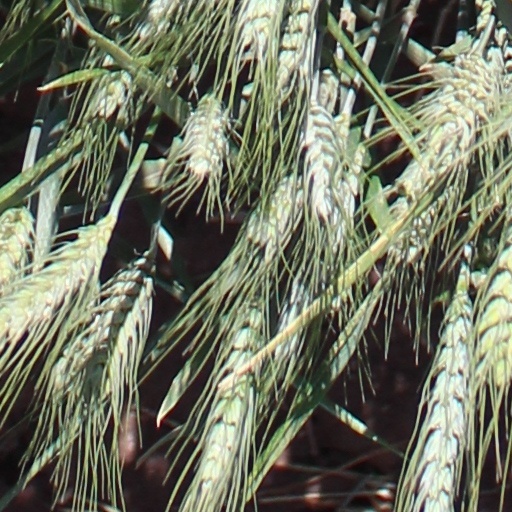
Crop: wheat